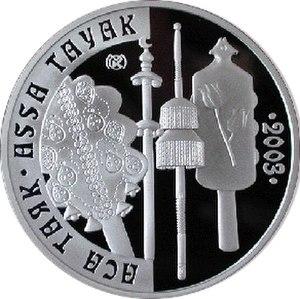
Le dangyra est un instrument de percussion, proche du tambourin, utilisé avec l'asatayak par les chamans kazakhs, appelés Baqsy, lors de leurs cérémonies.
L'asatayak est un instrument de percussion utilisé avec le dangyra par les chamans kazakhs lors de leurs cérémonies.